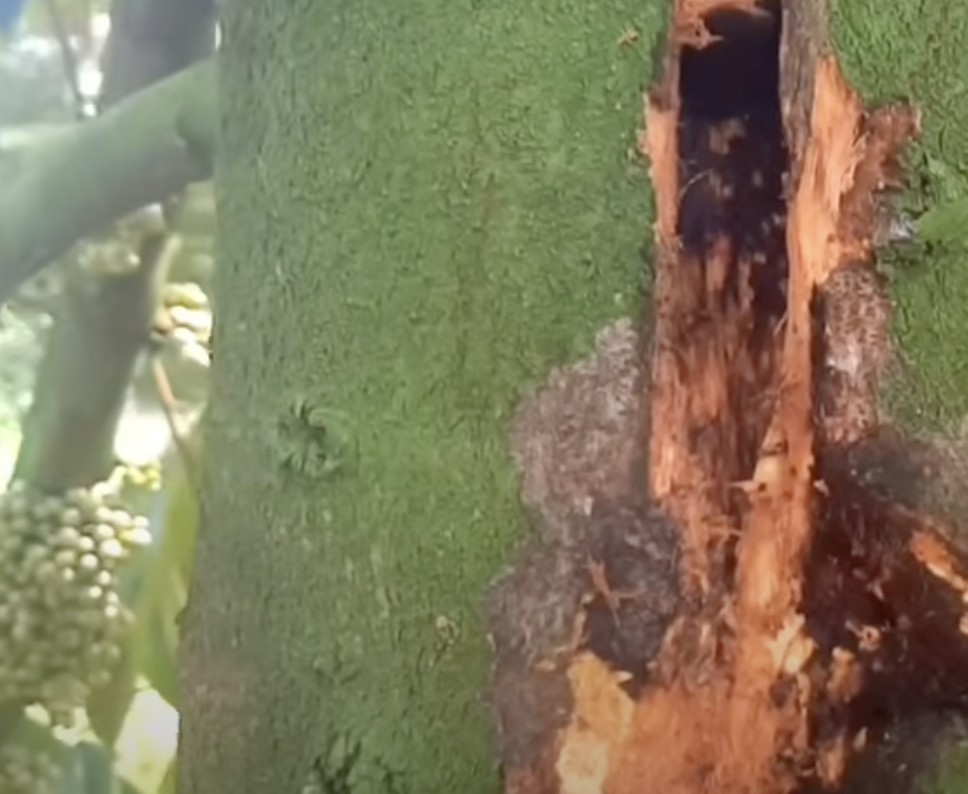
Label: stem_cracking_ gummosis